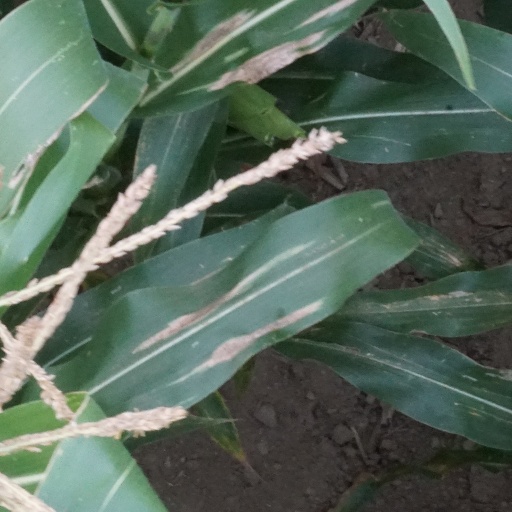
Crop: maize; corn